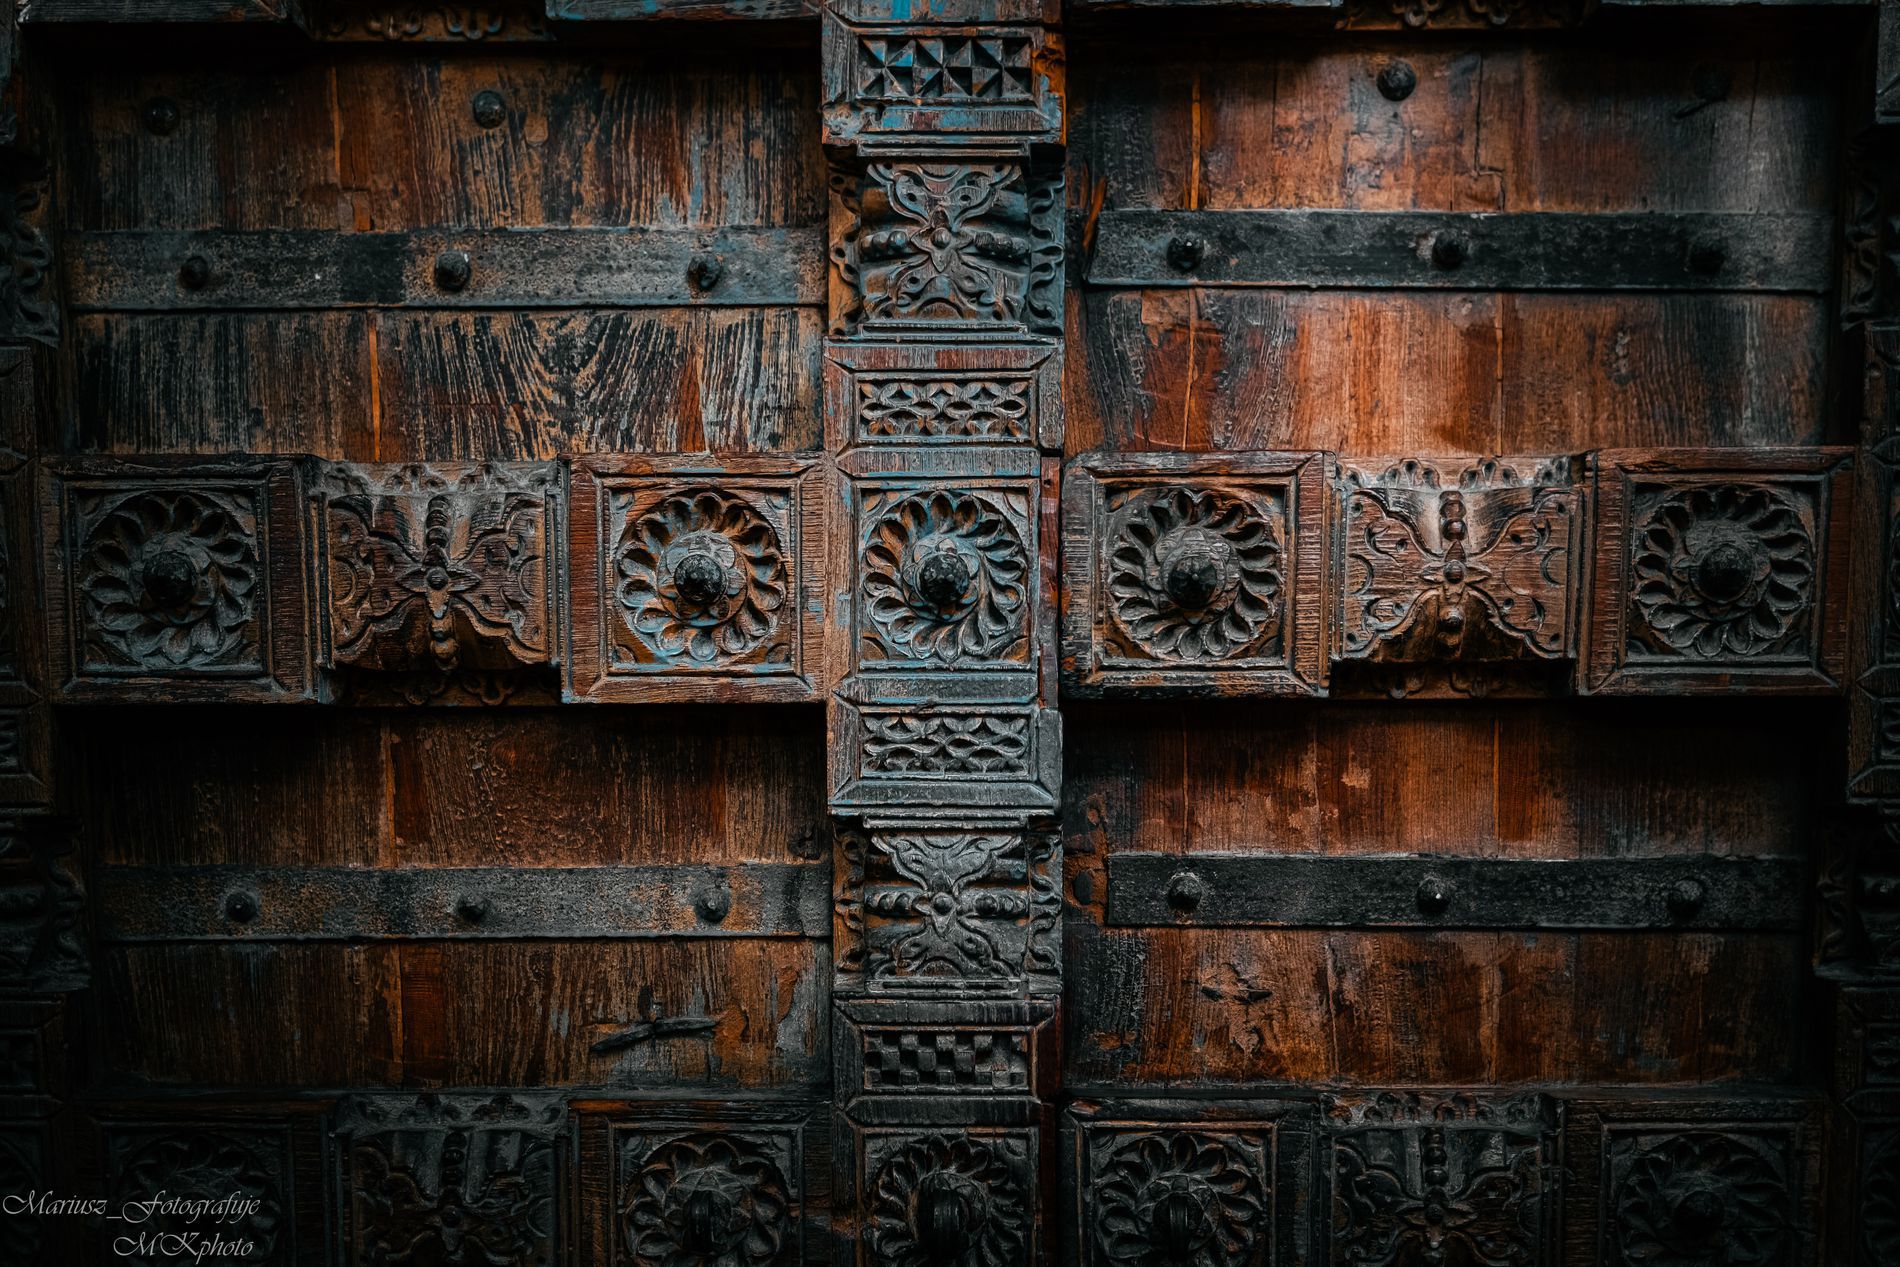
Beauty of Woodwork .
An image showcasing the detailed carvings of an aged door with the photographer framing the shot centrally to capture the remarkable depth and texture. The picture also features a watermark in the lower left corner: "Mariusz Fotografie MKphoto."
An image taken from a straight on angle, with good lighting highlighting the texture and depth of the carvings, in rich earthy tones ranging from deep brown to golden highlights, creating a warm atmosphere. the image also has features a watermark in the lower left corner: "Mariusz Fotografie MKphoto."
Labels: Wood, Hardwood, Corrosion, Rust, Door, Stained Wood, Archaeology, Closet, Cupboard, Furniture, Box, Crate, Architecture, Building, Wall, Detailed carvings, Watermark
Camera: FUJIFILM X-S20
Lens: AF 27/1.2 XF
Aperture: F1.6
Exposure: 1/50 sec
ISO: 400
Focal length: 27.0 mm